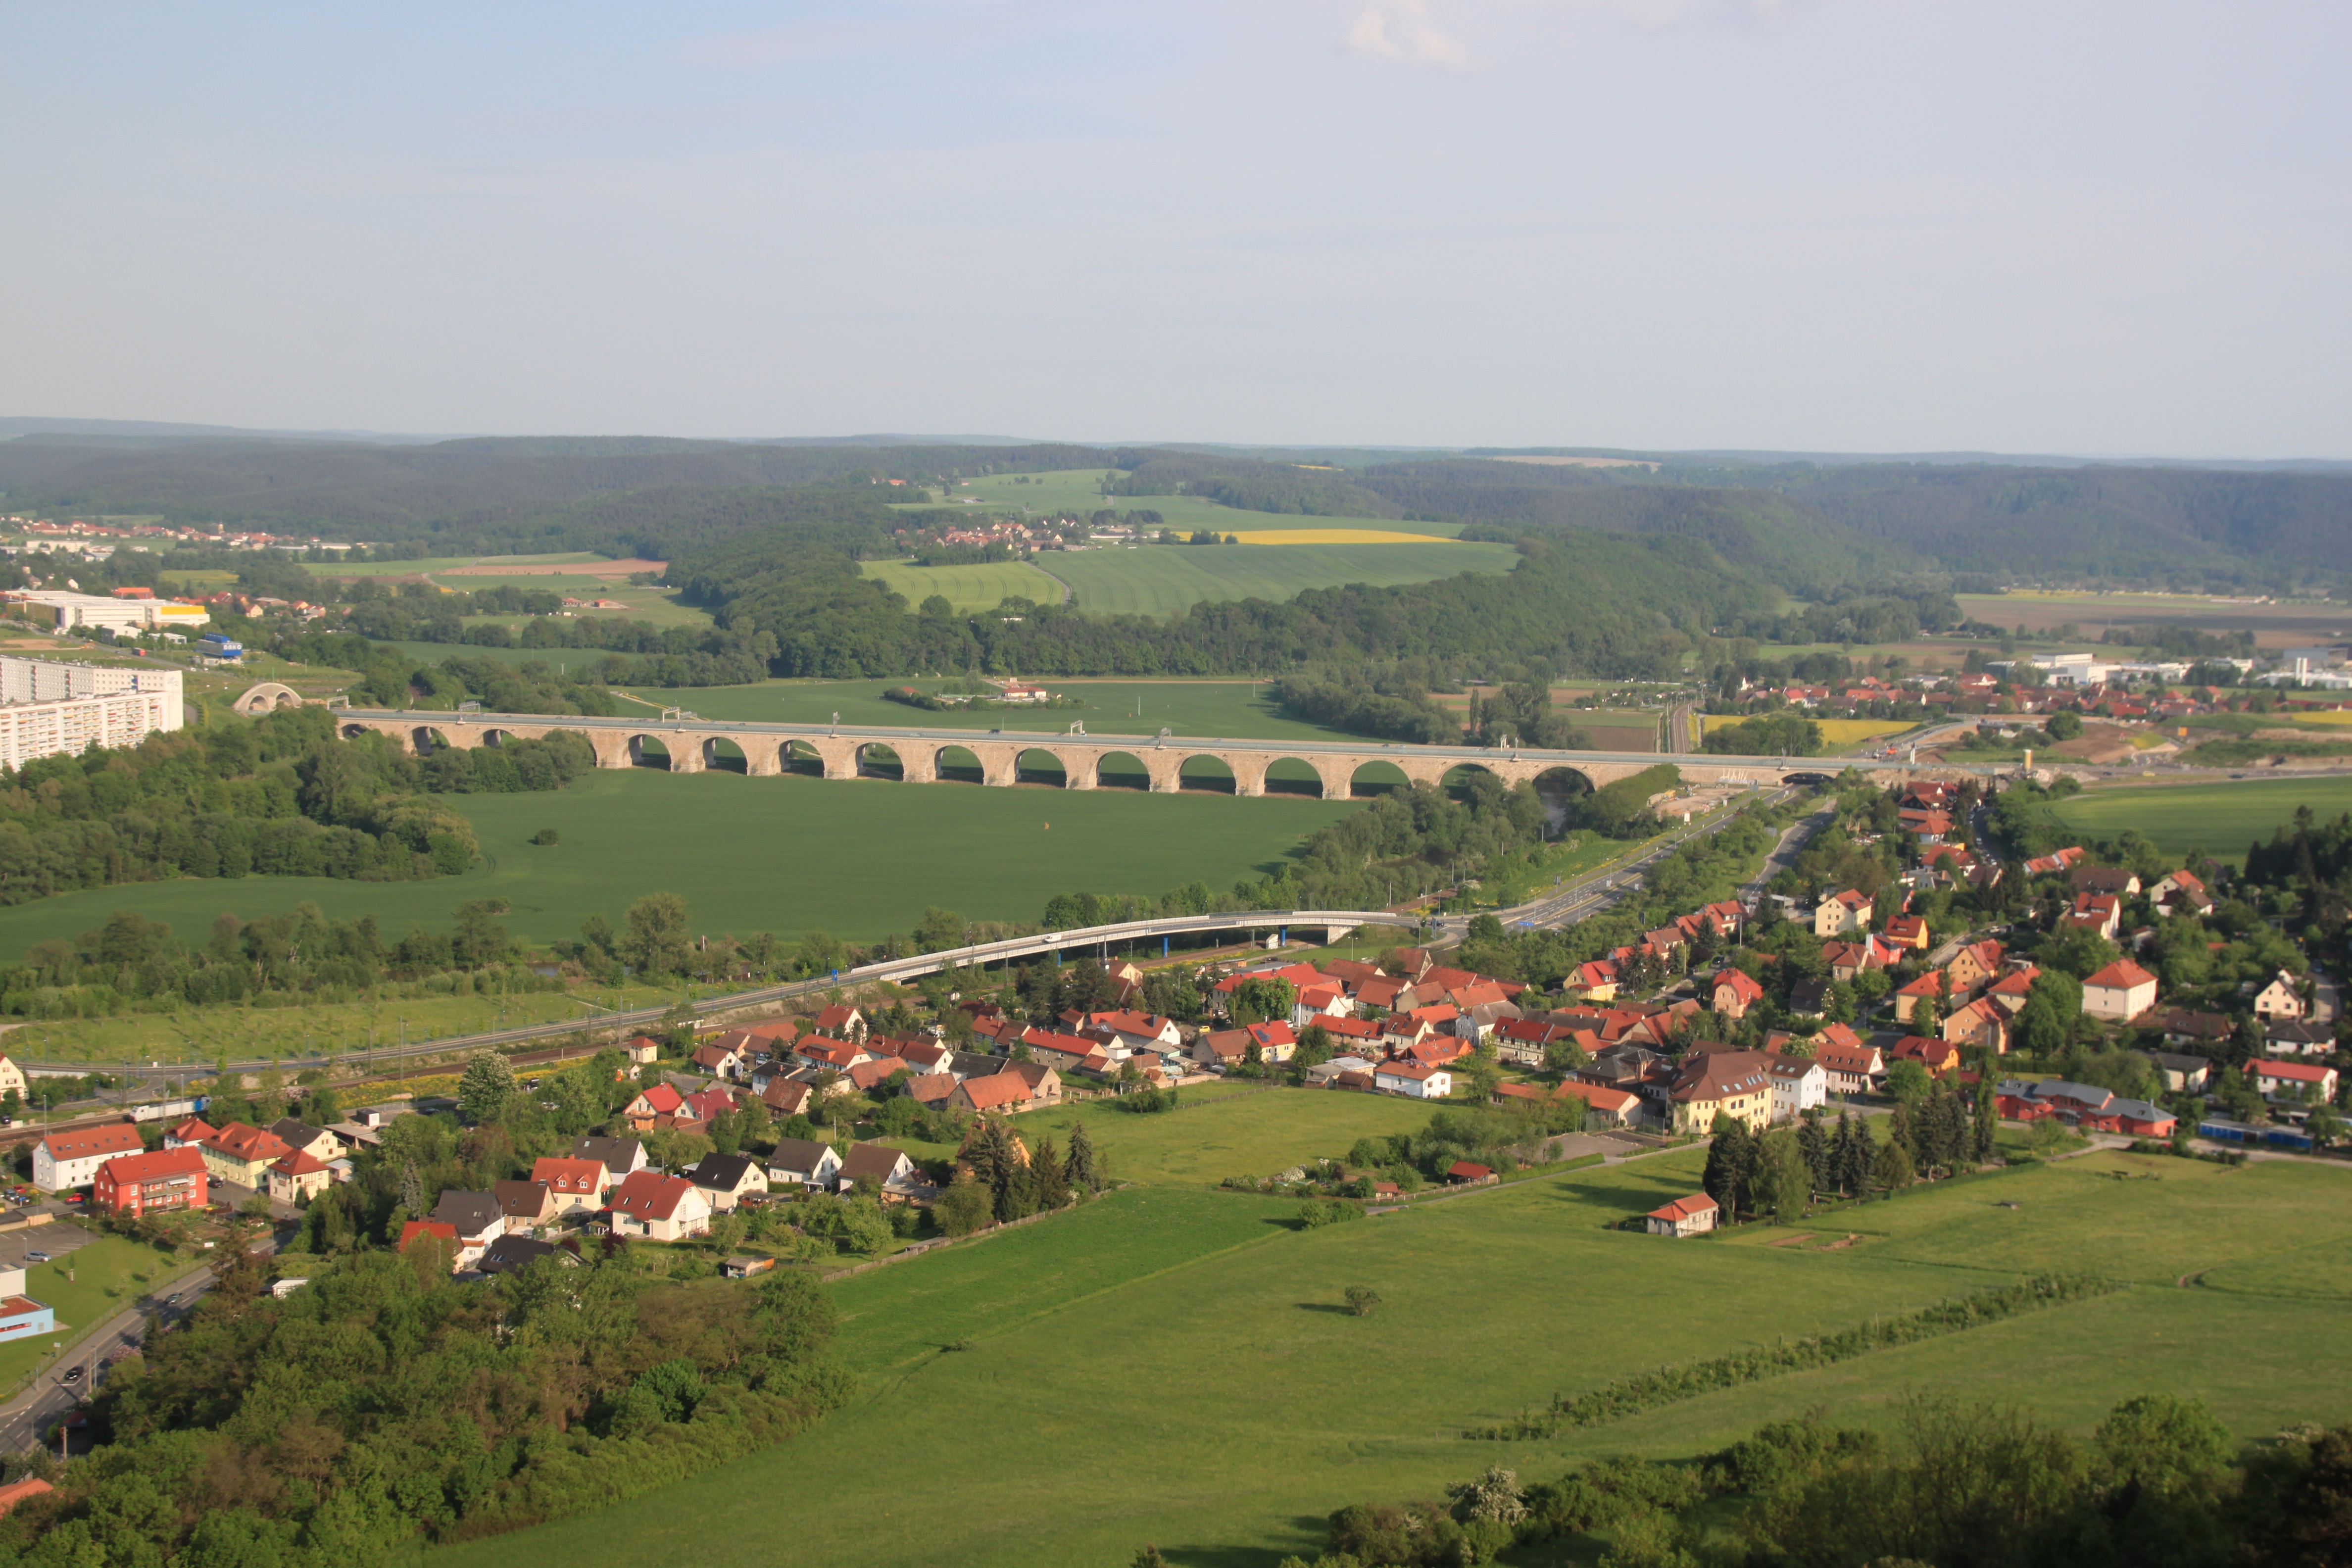
landscape, forest, structure, bridge, field, farm, hill, town, city, village, suburb, show, park, agriculture, plain, fields, estate, jena, rural area, bird's eye view, aerial photography, towns, residential area, atmosphere of earth, sport venue